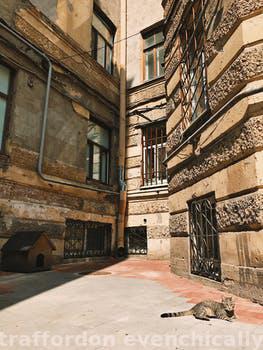
Label: Watermark